25th Infantry Division (United States)

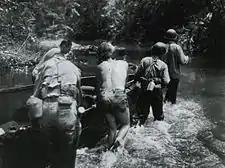
U.S. Army soldiers push supplies up the Matanikau River to support the 25th Infantry Division's offensive on Guadalcanal in January 1943.

After the Japanese air attack on Schofield Barracks on 7 December 1941, the 25th Infantry Division moved to beach positions for the defense of Honolulu and Ewa Point.